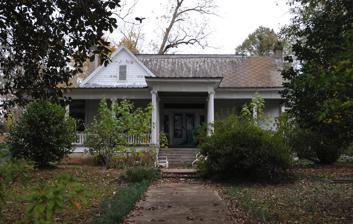
Building: Dickenson House
Country: United States of America
Year built: 1890
Historic house in Alabama, United States United States historic place Dickenson House U.S. National Register of Historic Places The house in May 2008 Show map of Alabama Show map of the United States Location 537 S. Conecuh St., Greenville, Alabama Coordinates 31°49′11″N 86°36′56″W / 31.81972°N 86.61556°W / 31.81972; -86.61556 Area 1.8 acres (0.73 ha) Built 1890 ( 1890 ) MPS Greenville MRA NRHP reference No. 86001794 Added to NRHP September 4, 1986 The Dickenson House is a historic residence in Greenville, Alabama , United States.  The house is an example of South Alabama vernacular architecture, with a truncated pyramidal roof topped with a flat platform.  The house has a wrap-around front porch supported by Ionic columns.  A cross-gable dormer with a vent adorns the left side of the façade.  The main entry has Eastlake detailing, a transom , and sidelights .  The interior features Queen Anne details including horizontally-paneled doors and paneled wainscoting . The house was listed on the National Register of Historic Places in 1986. References